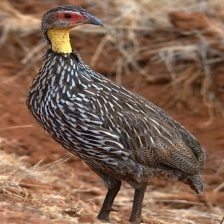
Species: BLACK FRANCOLIN
Scientific name: FRANCOLINUS FRANCOLINUS
ImageNet parent category: partridge